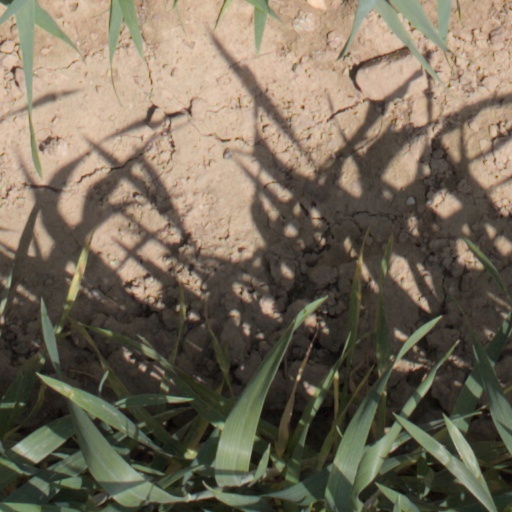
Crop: wheat